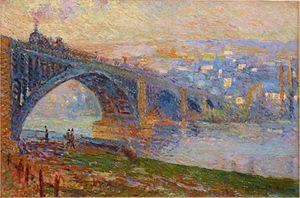
Le viaduc d'Eauplet est un viaduc ferroviaire permettant à la ligne de chemin de fer de Paris au Havre de franchir en amont de Rouen deux bras de la Seine et la pointe sud-est de l'île Lacroix, entre Sotteville-lès-Rouen, commune de la rive gauche, et Eauplet, quartier de la commune de Bonsecours en rive droite, limitrophe de Rouen.